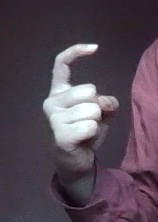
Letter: ra